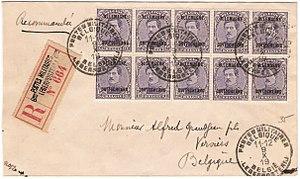
Enveloppe des postes militaires belges en Allemagne (Rhénanie), bloc de 10 timbres Albert I surchargé ALLEMAGNE- DUITSCHLAND, 15c violet, COB OC43. Série émise le 20 septembre 1919 pour l'occupation alliée.